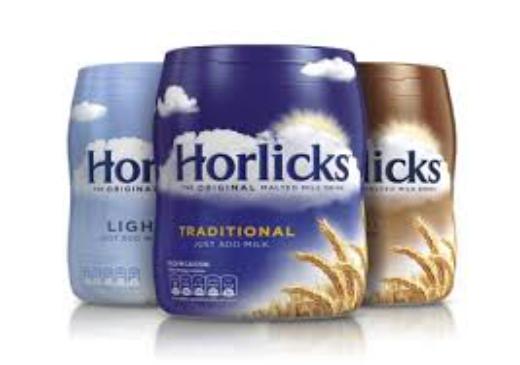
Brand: Horlicks
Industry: Food